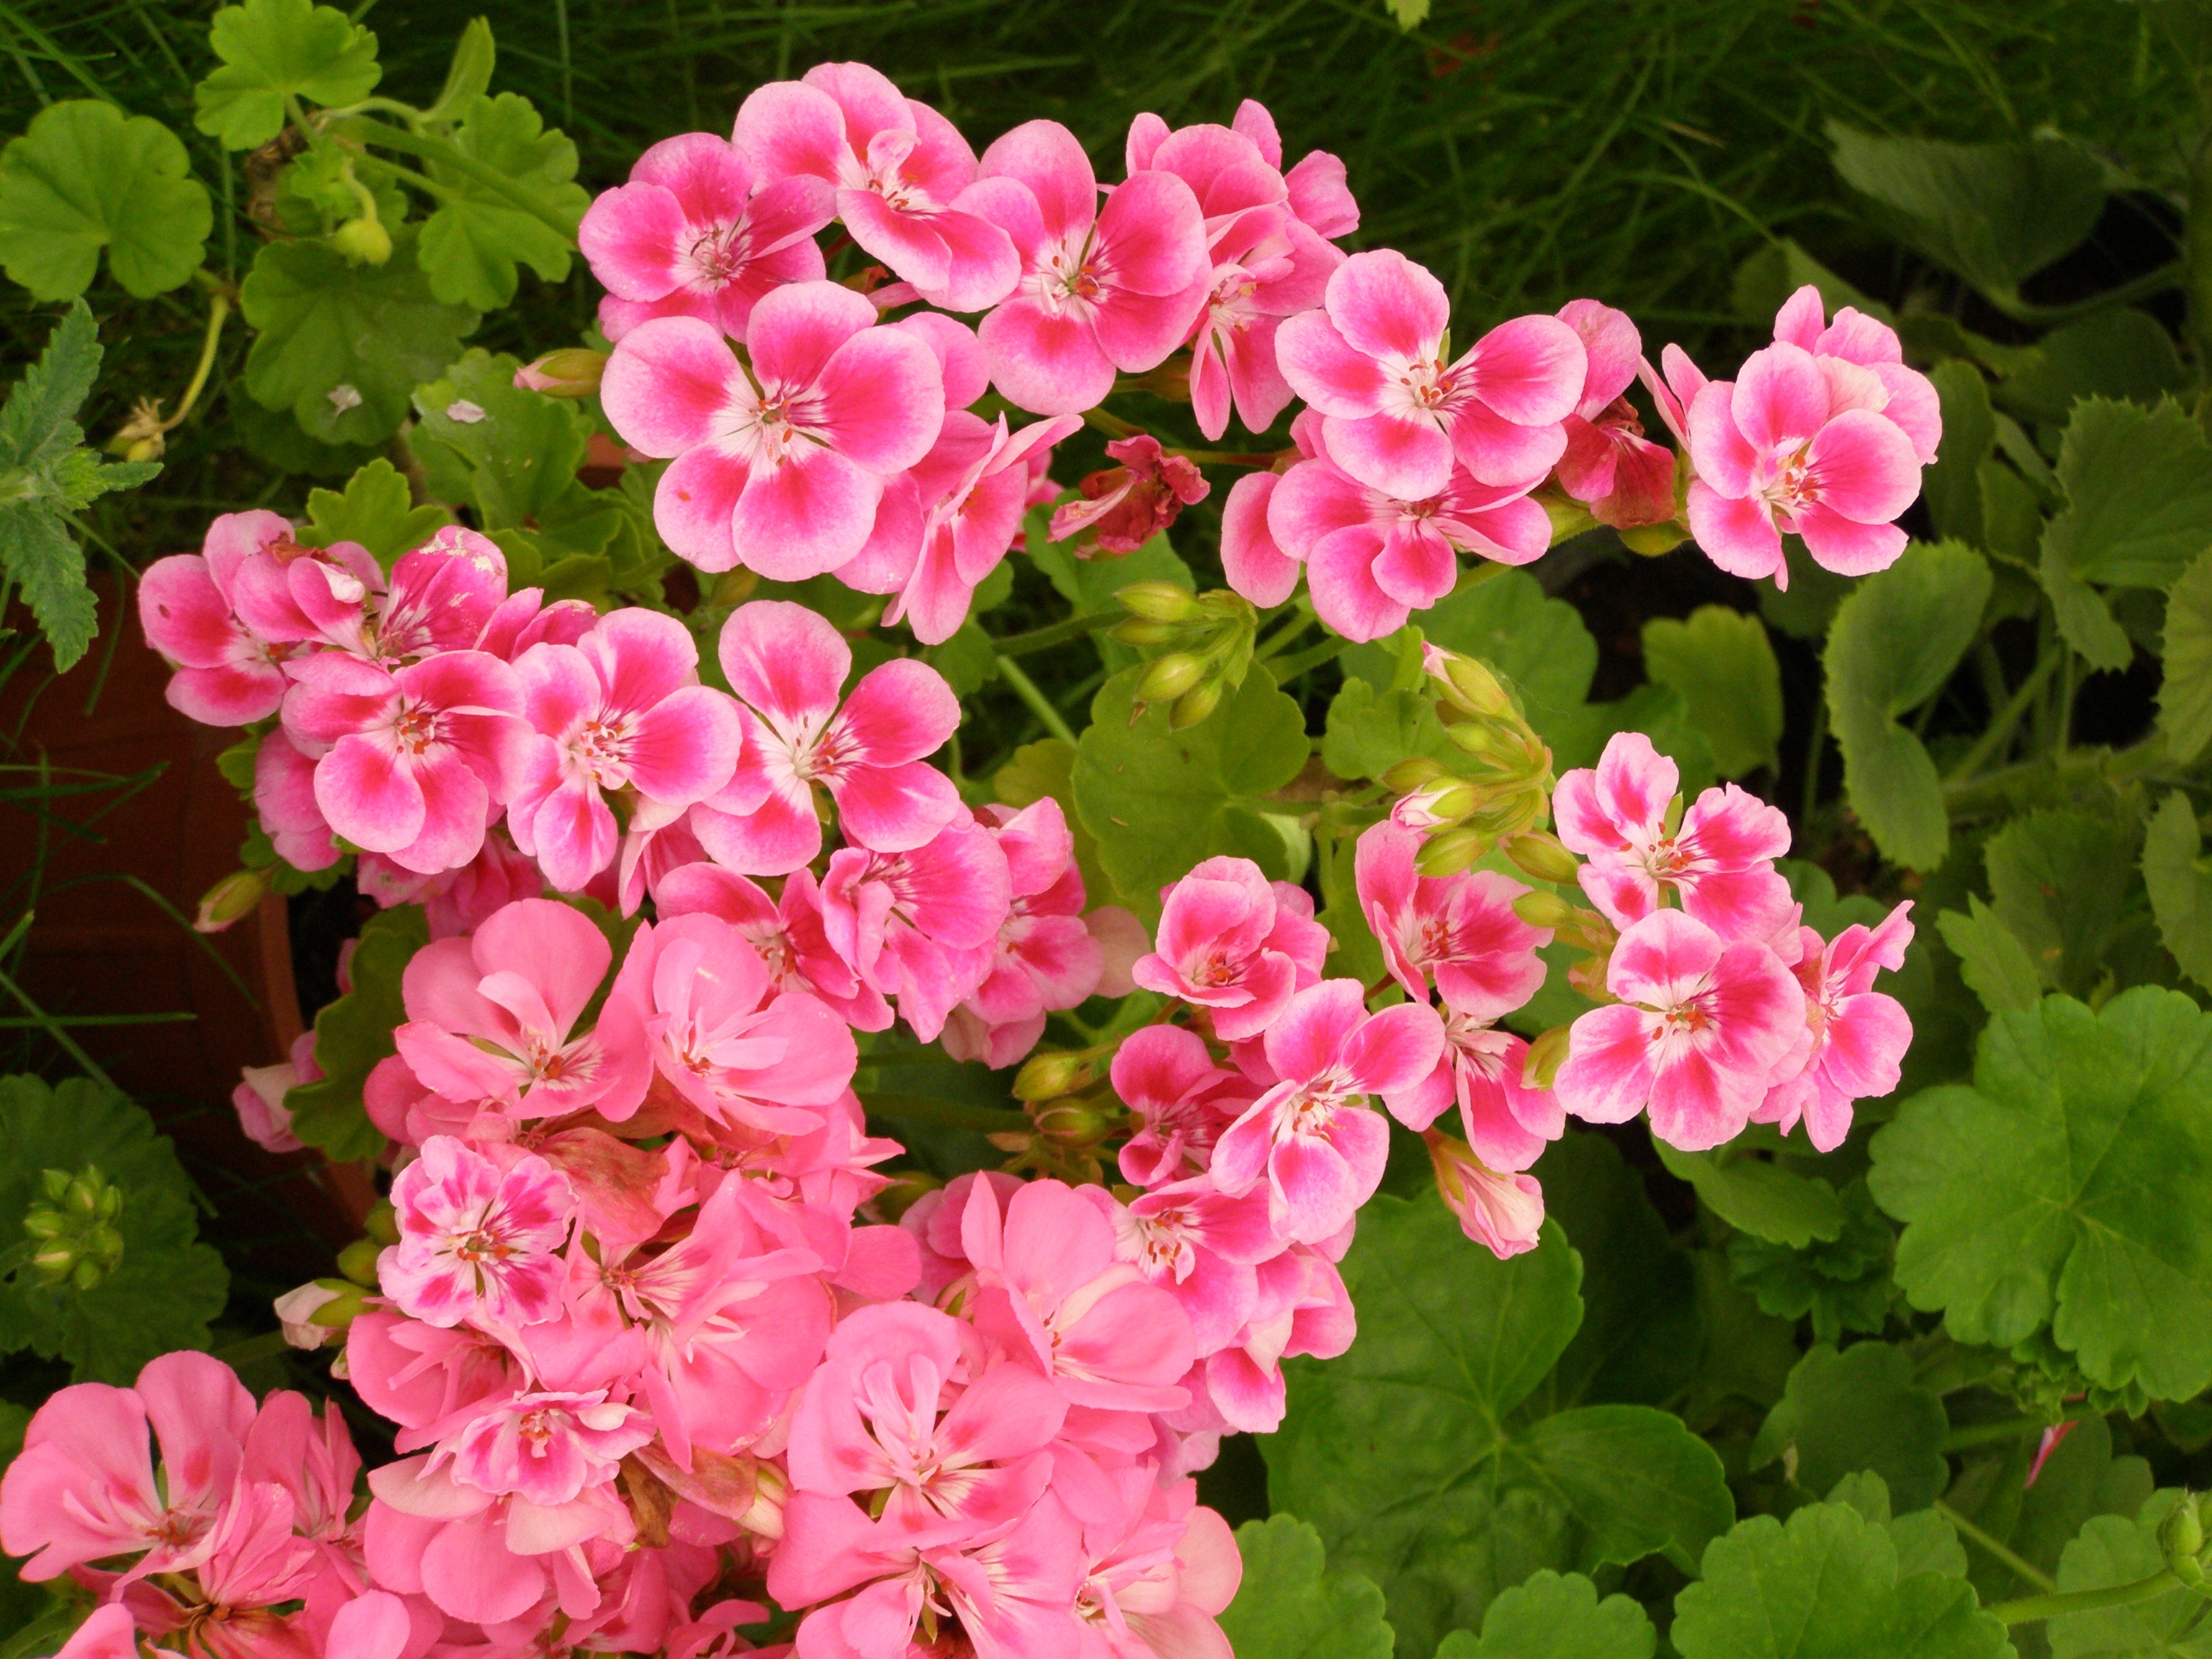
blossom, plant, leaf, flower, petal, bloom, floral, botany, blooming, garden, pink, flora, flowers, geranium, gardening, shrub, flowering plant, rose family, geraniaceae, lantana camara, annual plant, land plant, geraniales